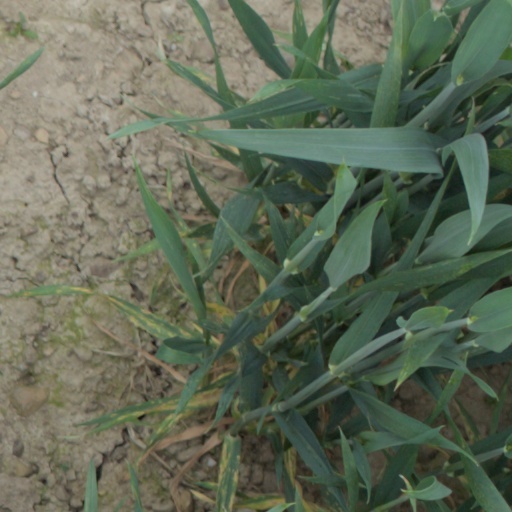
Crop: wheat